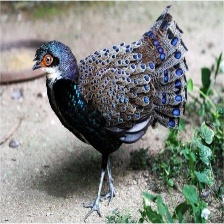
Species: BORNEAN PHEASANT
Scientific name: POLYPLECTRON SCHLEIERMACHERI